Dhadkan Zindaggi Kii

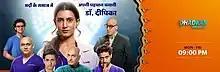

Dhadkan Zindaggi Kii is an Indian medical drama television series that stars Additi Gupta, Rohit Purohit, Vidyut Xavier as the main protagonists with Alma Hussein, Nishant Singh, Raghav Dhirr, Kaushik Chakravorty and Ashwin Mushran as the supporting cast. The show aired from 6 December 2021 to 4 March 2022 on Sony Entertainment Television and was produced by Nilanjana Purkayasstha under Invictus T Mediaworks.